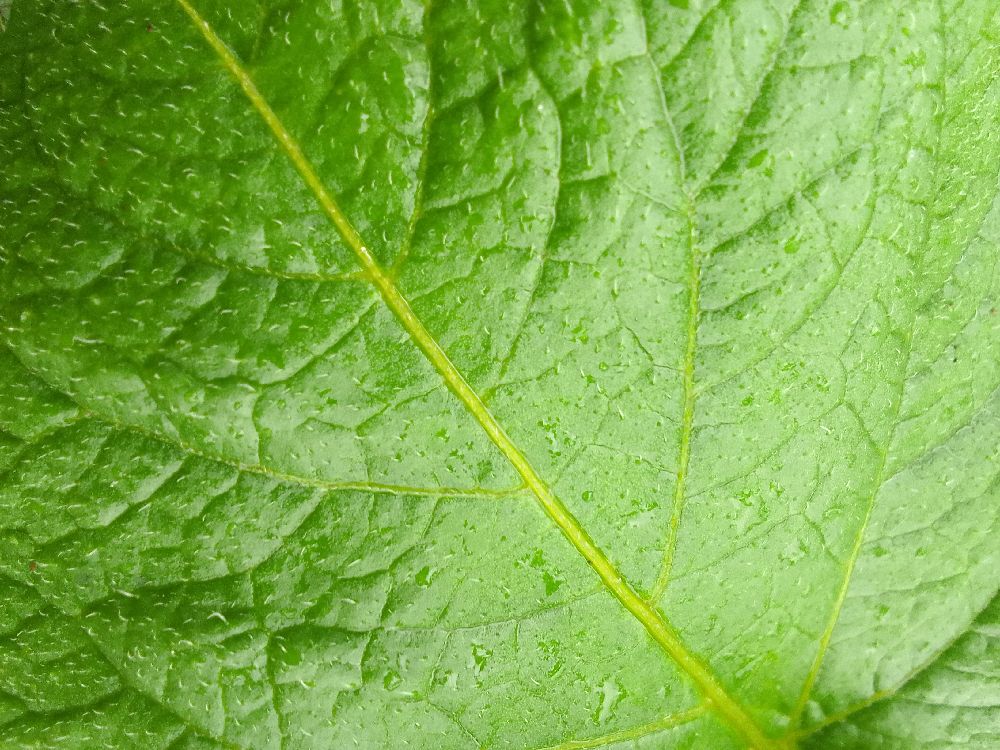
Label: Healthy